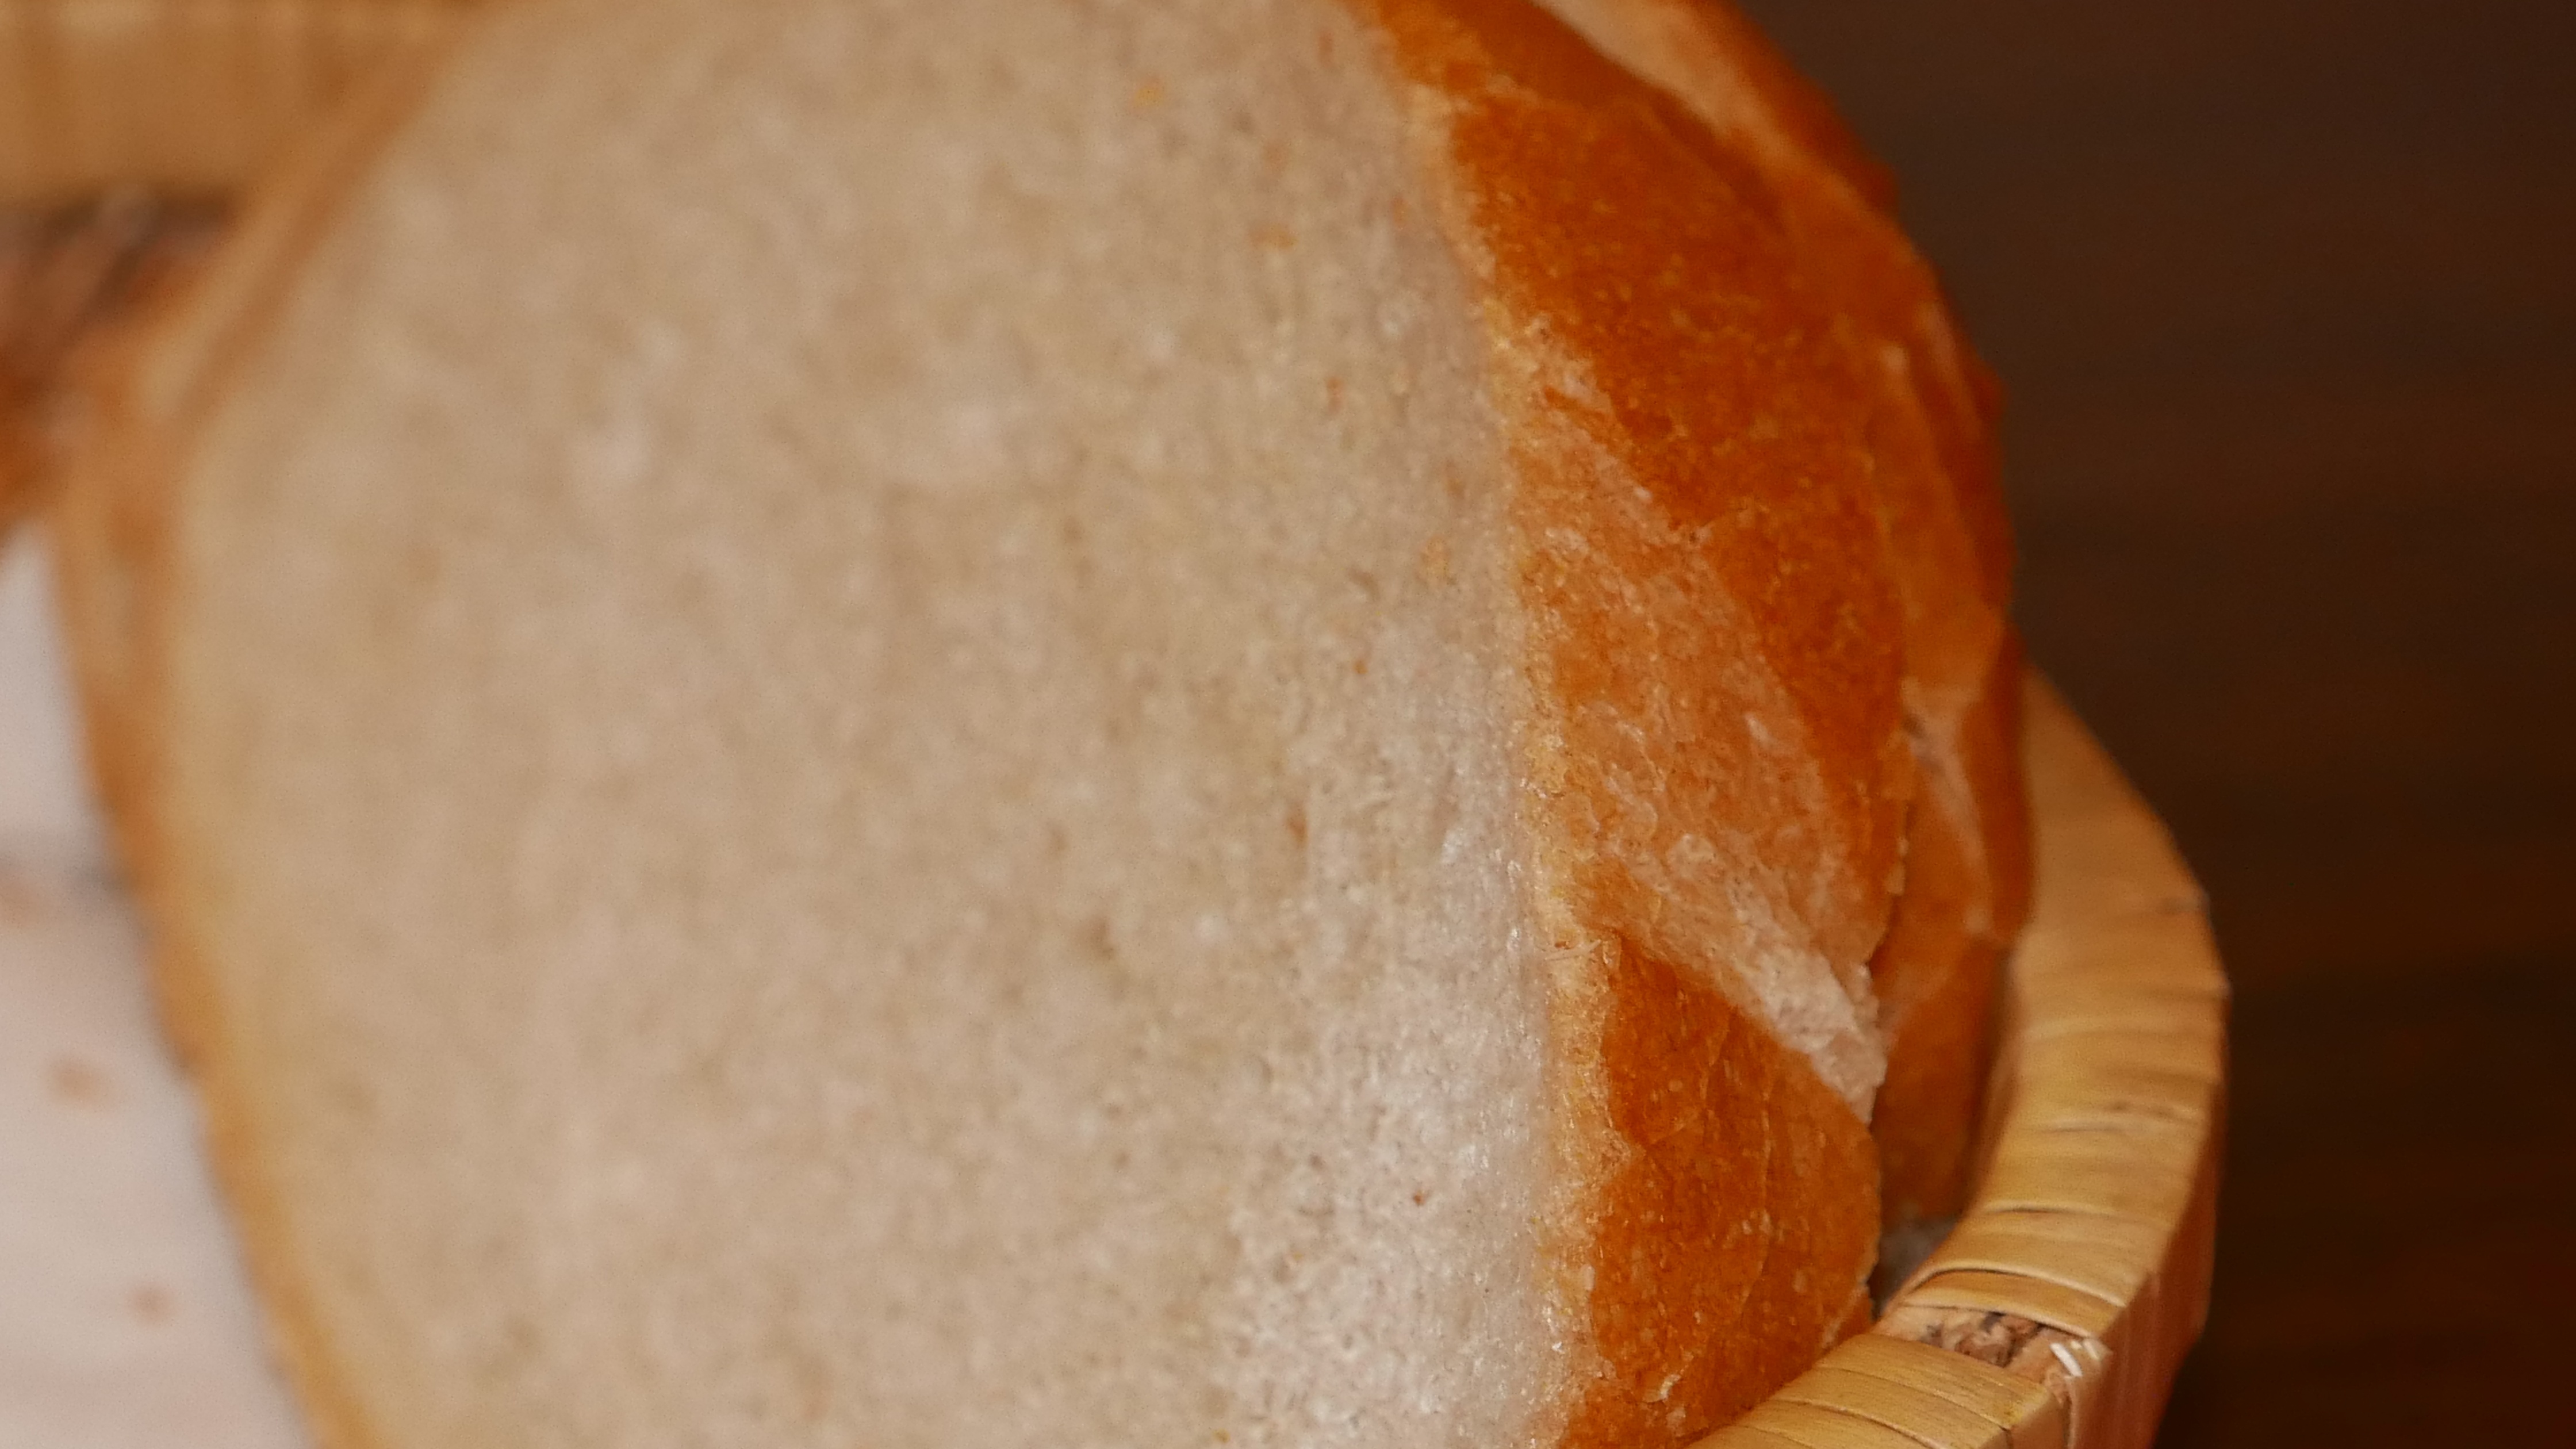
food, produce, baking, eat, bread, sourdough, ciabatta, flour, carbohydrates, baked goods, white bread, breadbasket, grass family, brioche, sliced bread